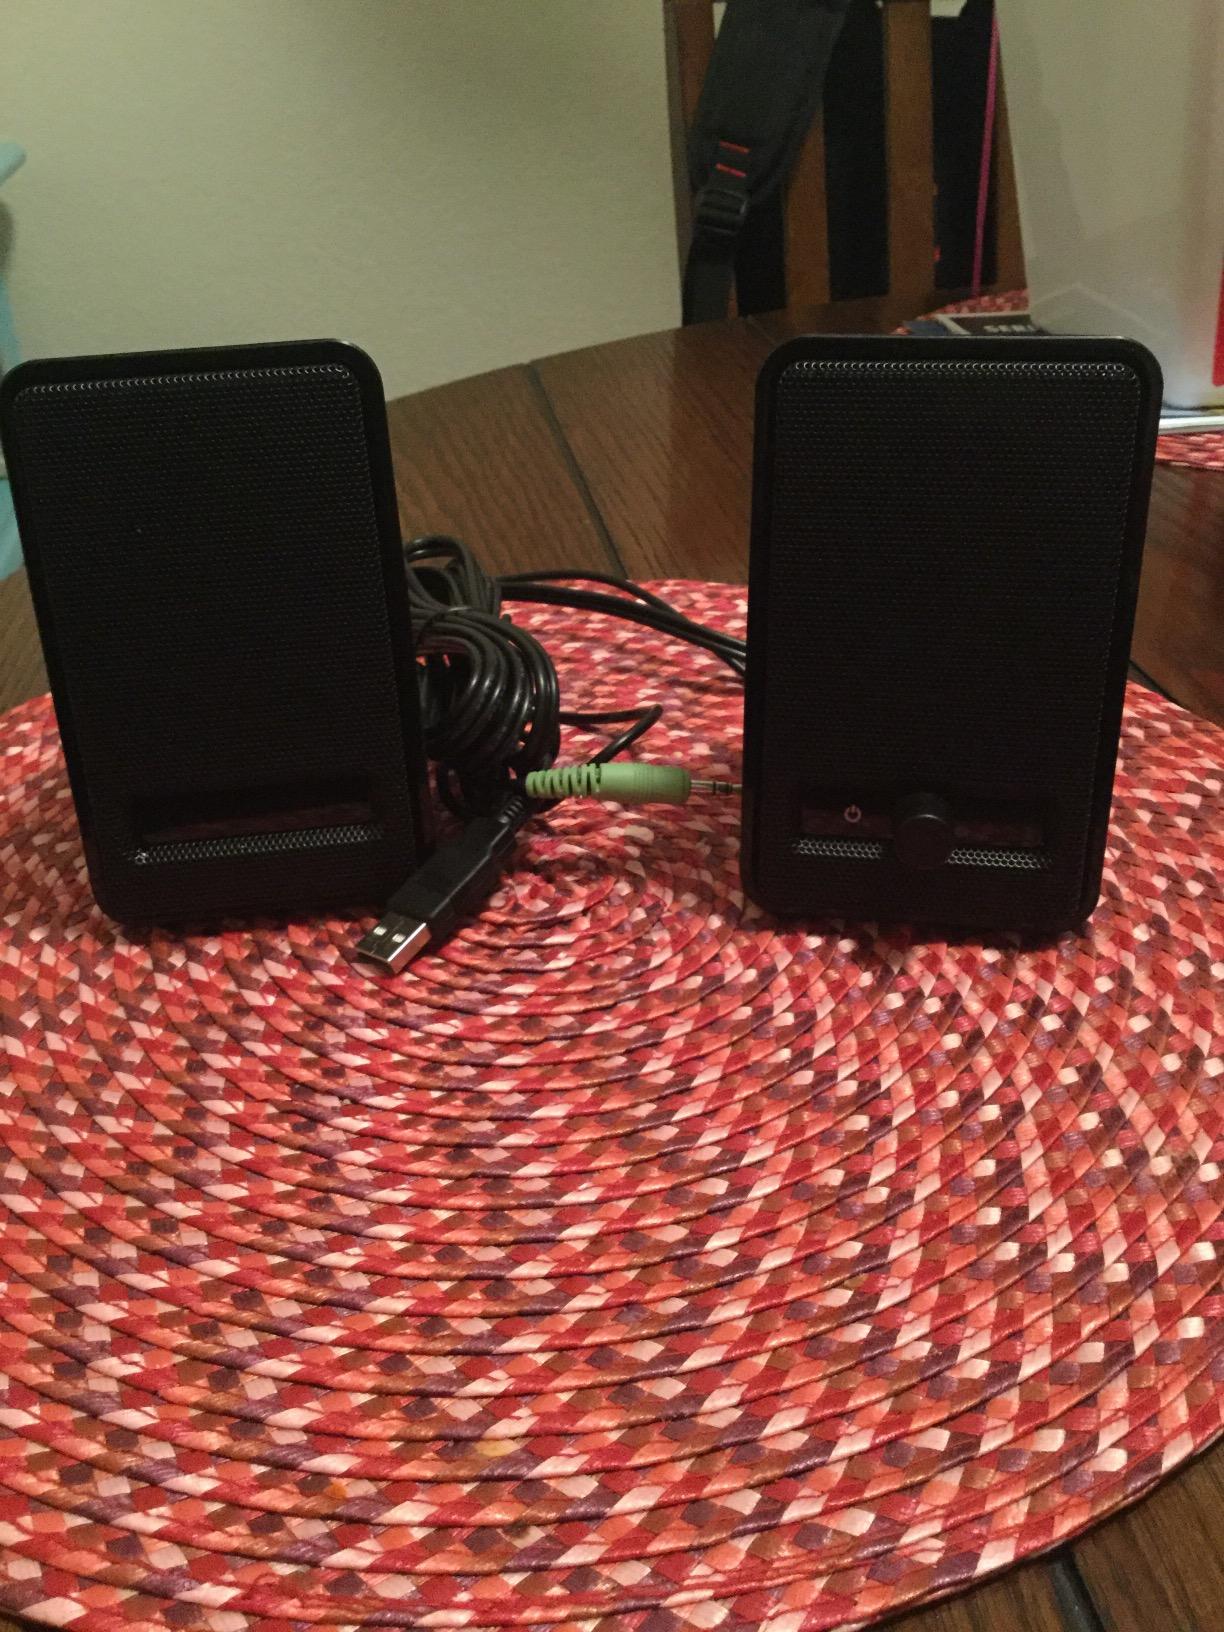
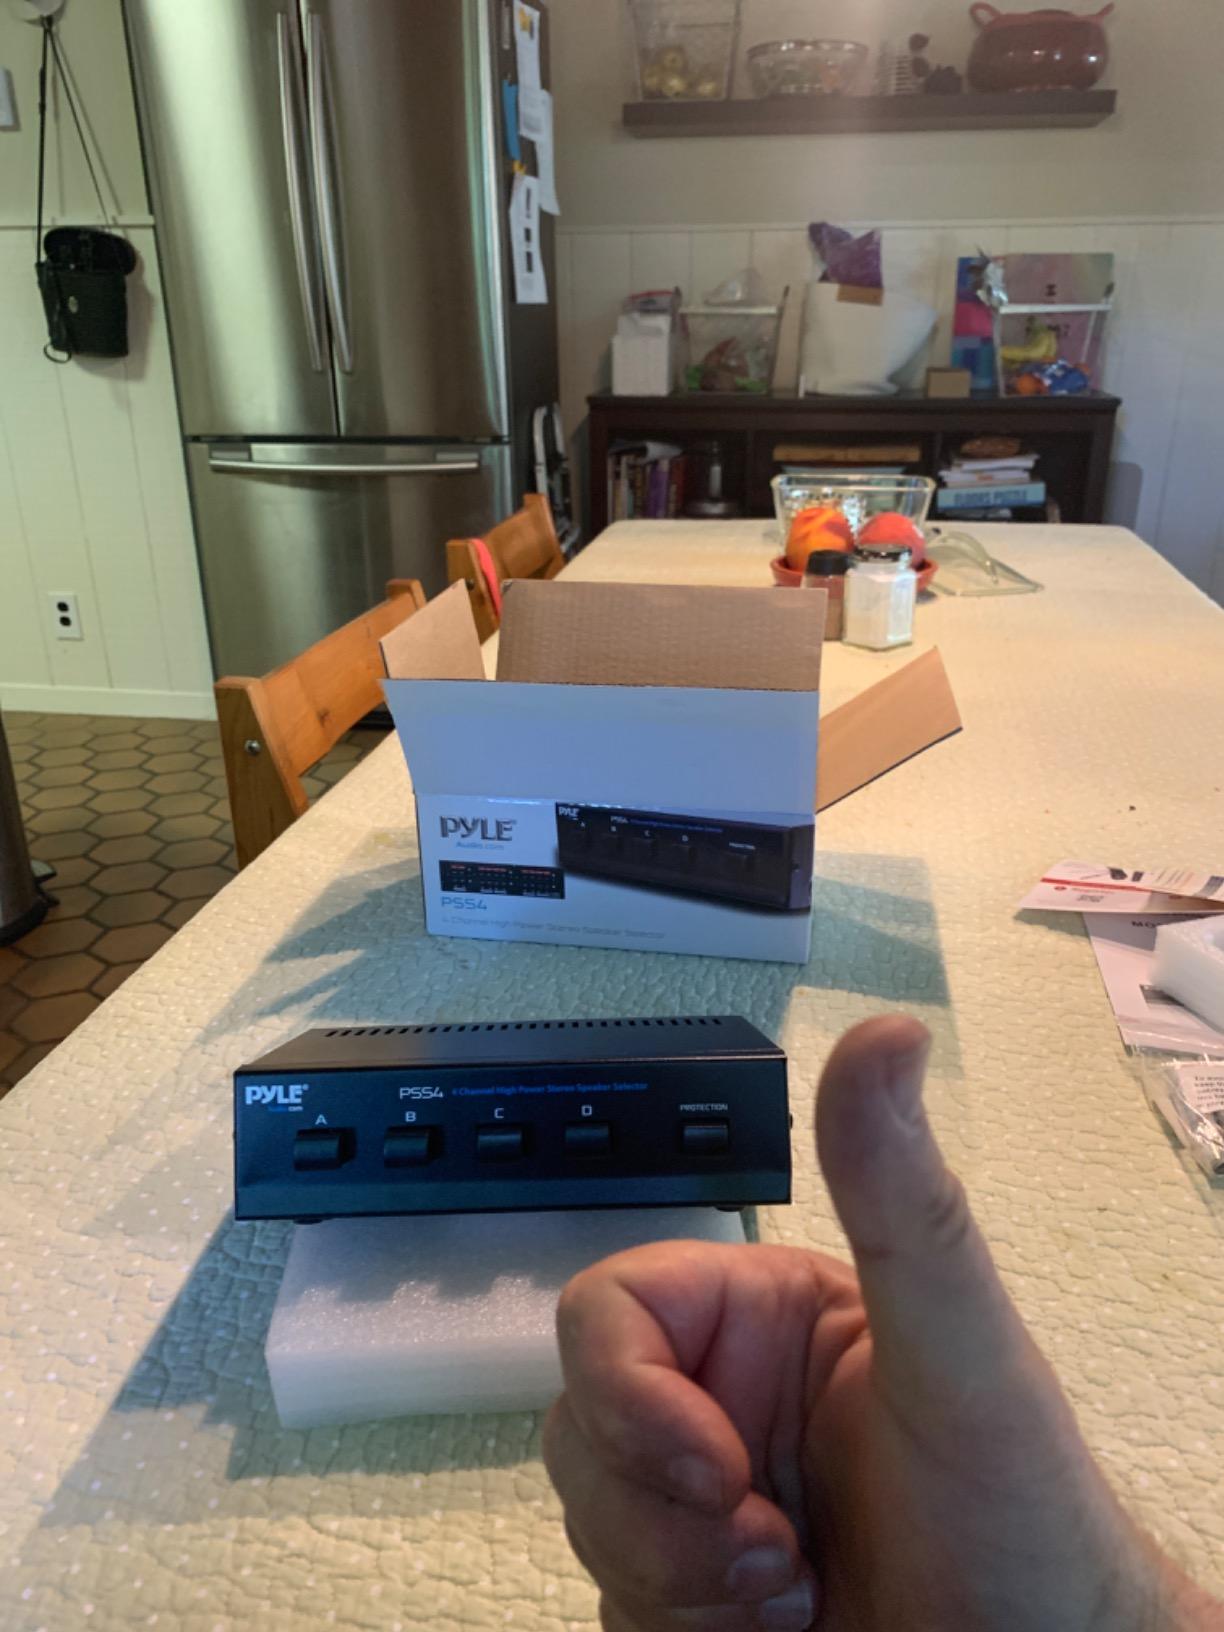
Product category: speaker
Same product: no